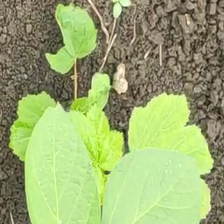
Weed species: Little_Mallow(Malva parviflora)